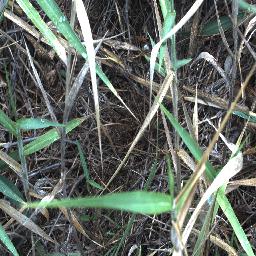
Label: negative